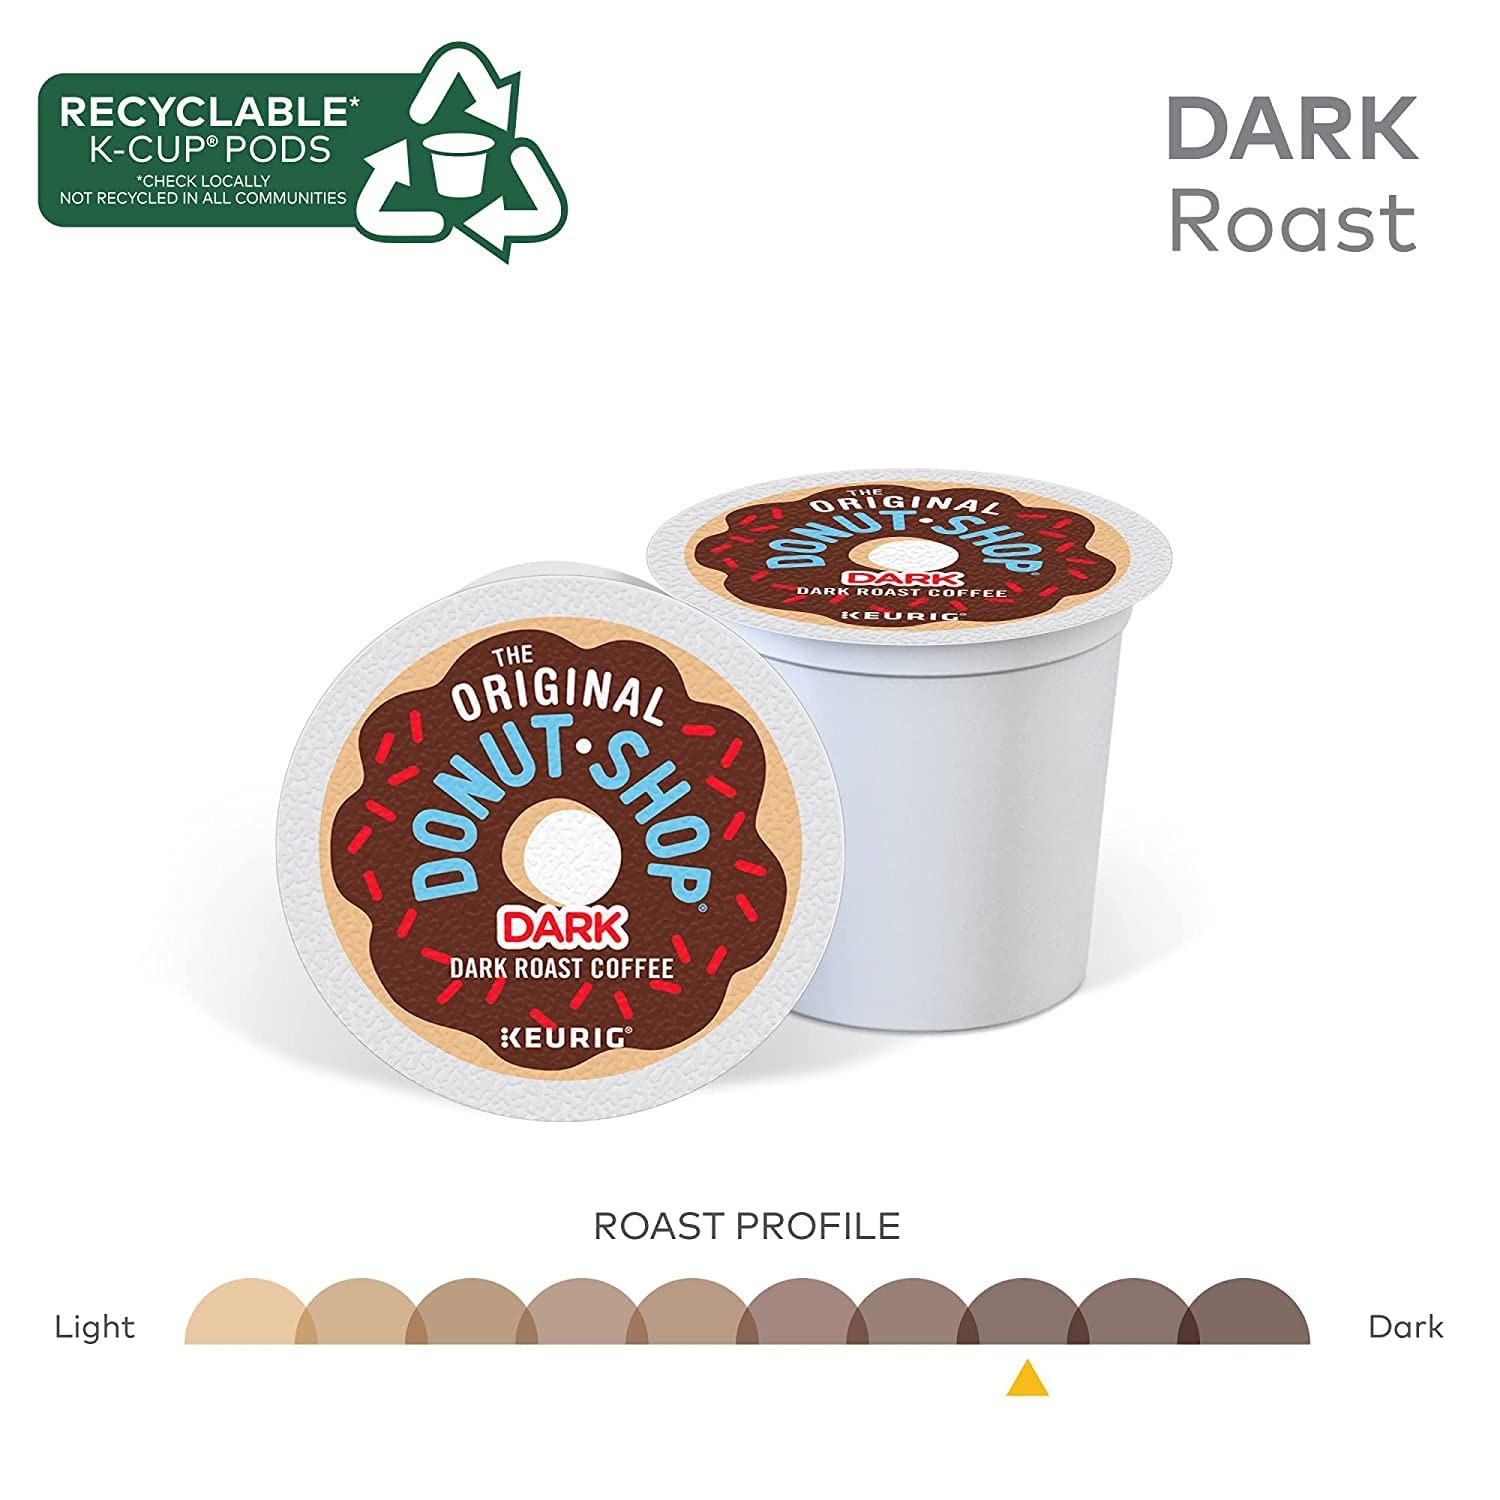
Item Name: The Original Donut Shop Dark, Single-Serve K-Cup Pods, Dark Roast Coffee, Packaging may vary, 144.0 Count, Pack of 1
Bullet Point 1: BRAND STORY: Get ready to dive headfirst into a cup of delicious coffee. With our full-bodied taste, you can reimagine the limits of coffee and turn every day into a treat - no matter how sweet and creamy you make it. So drink up, and set your taste buds to discovery mode.
Bullet Point 2: TASTE: A devilishly delicious, extra bold brew
Bullet Point 3: ROAST: Dark Roast coffee and is certified Orthodox Union Kosher
Bullet Point 4: SUSTAINABILITY: Committed to 100 percent responsibly sourced coffee
Bullet Point 5: RECYCLABLE K-CUP PODS: Simple. Delicious. And Recyclable. Enjoy the same great-tasting coffee you know and love, and when you’re done just peel, empty and recycle. Check locally, not recycled in all communities. Packaging may vary.
Product Description: The Original Donut Shop has conjured up a devilishly delicious, extra bold brew. Don't be afraid of the DARK. Full-flavored and easy going, this dark roast blend embodies one of the best things in life - simply great coffee. The Original Donut Shop Dark is an extra bold variety, so each pod contains more 100 percent Arabica coffee than regular K-Cup pods. These single-serve K-Cup pods are compatible with all Keurig K-Cup Pod Single-Serve Coffee Makers and brew up to 12 oz. of The Original Donut Shop Dark coffee each. Each K-Cup pod is filled with the freshest ground coffee and brews a perfect, great tasting cup of coffee, every time. Certified Orthodox Union Kosher and contains no artificial ingredients. Introducing Recyclable* K-Cup Pods: Simple. Delicious. And now Recyclable. Enjoy the same great-tasting coffee you know and love, and when you’re done just peel, empty and recycle. *Check locally, not recycled in all communities. Packaging may vary.
Value: 144.0
Unit: Count

Price: 15.44